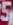
Number: 5